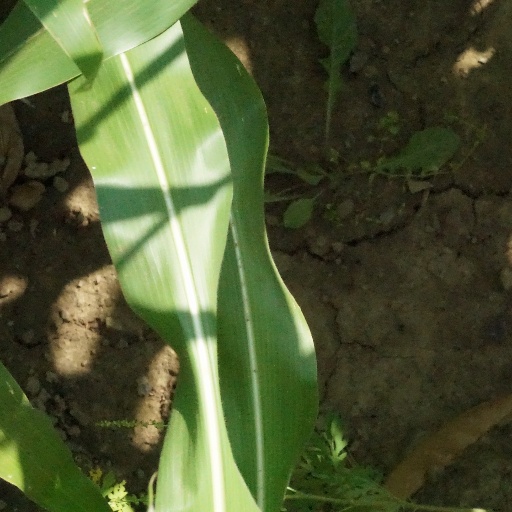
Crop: maize; corn